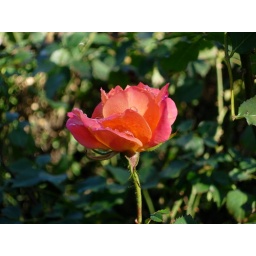
While walking through New Orleans Square in Disneyland, we found one rose in bloom. Just one. Damn overachiever...